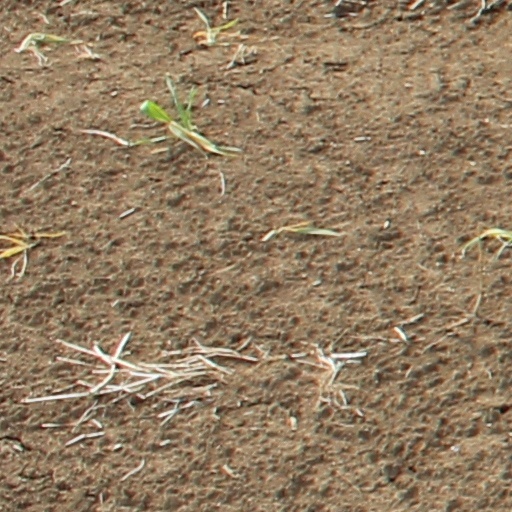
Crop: wheat